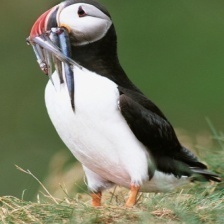
Species: PUFFIN
Scientific name: FRATERCULA